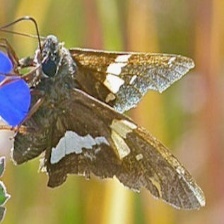
Species: SILVER SPOT SKIPPER